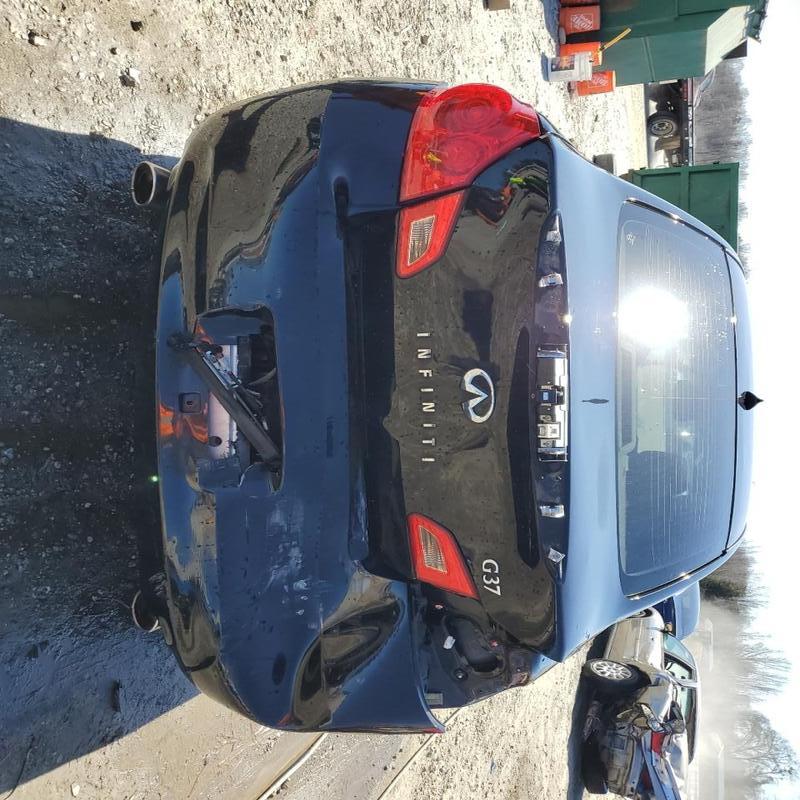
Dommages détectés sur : malle, feu arrière droit, feu arrière gauche, pare-choc arrière, plaque d'immatriculation arrière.
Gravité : mineur